Sport in the Czech Republic

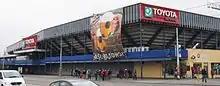
Generali Arena, home of AC Sparta Prague

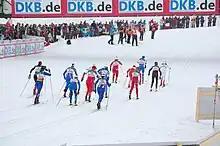
FIS Nordic World Ski Championships 2009 in Liberec

The Czech national team is one of the top teams in the world, regularly competing in the World Championship, the Winter Olympic Games and the Euro Hockey Tour. The national team captured their first Olympic gold at the 1998 Winter Games in Nagano. From 1996 to 2001, the Czech Republic won six World Championship medals, including three consecutive gold from 1999 to 2001. Prominent Czech players include Jaromír Jágr, Dominik Hašek, Patrik Eliáš, Tomáš Plekanec, Aleš Hemský, Tomáš Kaberle, Milan Michálek and Robert Lang, who captained the 2006 Olympic team to a bronze medal. The team last won gold at the 2024 Men's World Ice Hockey Championships.